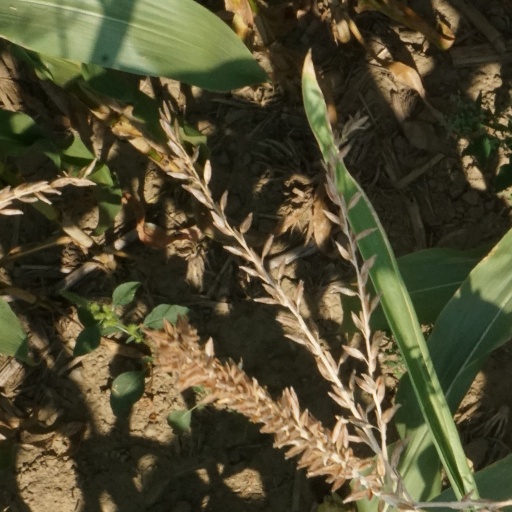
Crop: maize; corn